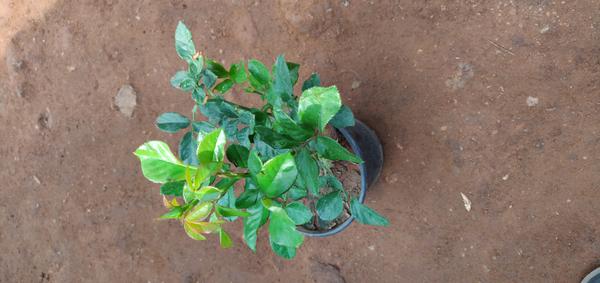
Plant: Rose